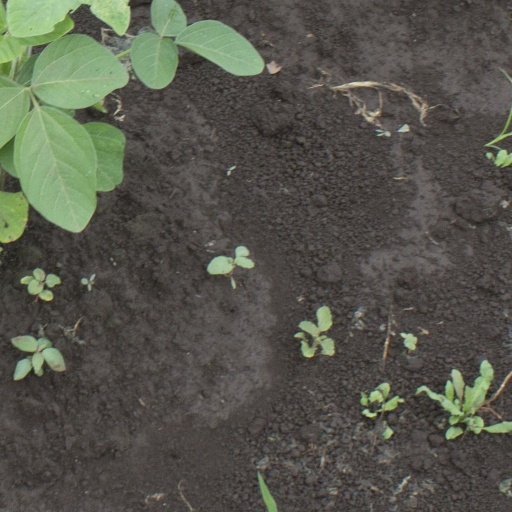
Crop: soybean